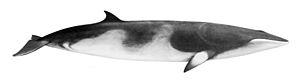
Les Balénoptéridés, également appelées rorquals, forment une famille de cétacés à fanons, qui se distinguent par leurs sillons ventraux au niveau de la gorge.